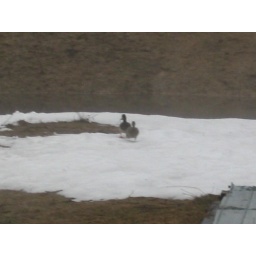
Here they come a waddling across the field towards the house upon the snow